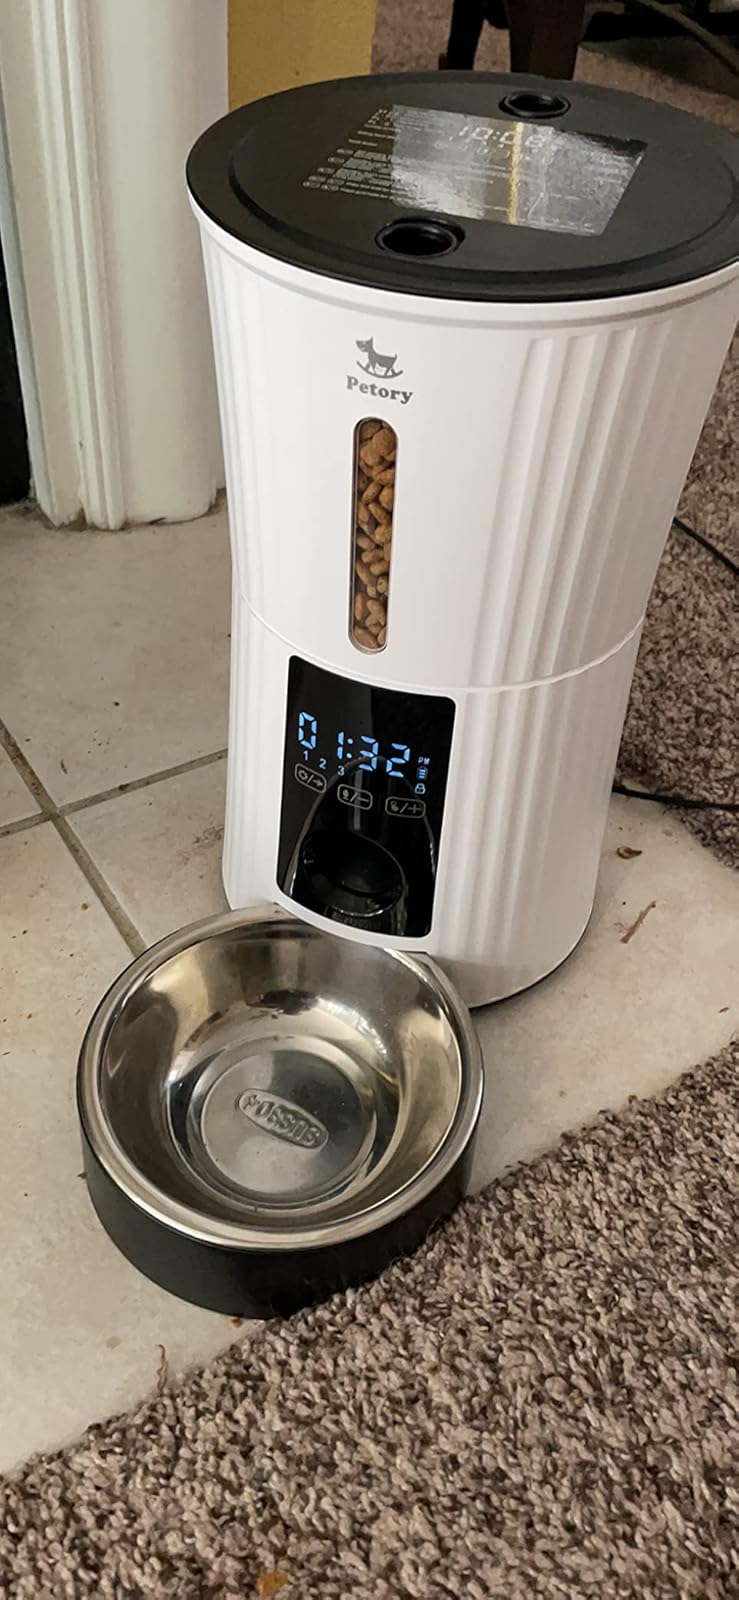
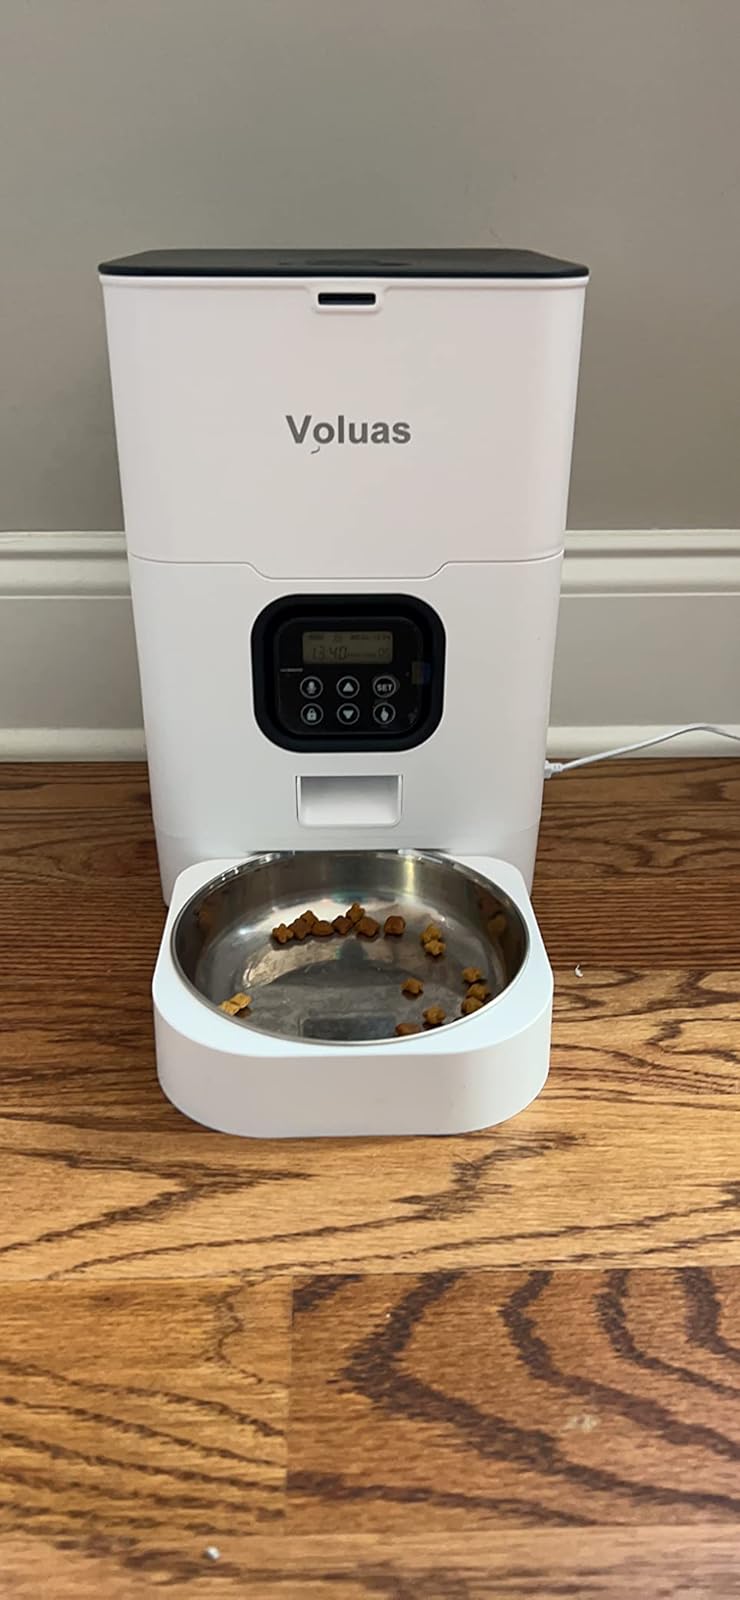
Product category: items_feeder
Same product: no